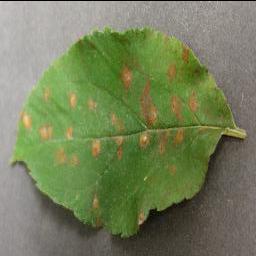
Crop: apple
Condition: cedar_rust